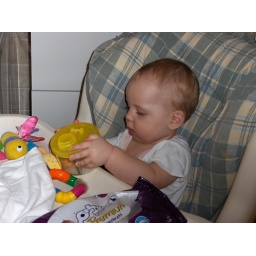
The high chair was given to us as a donation from one of our neighbours in the building